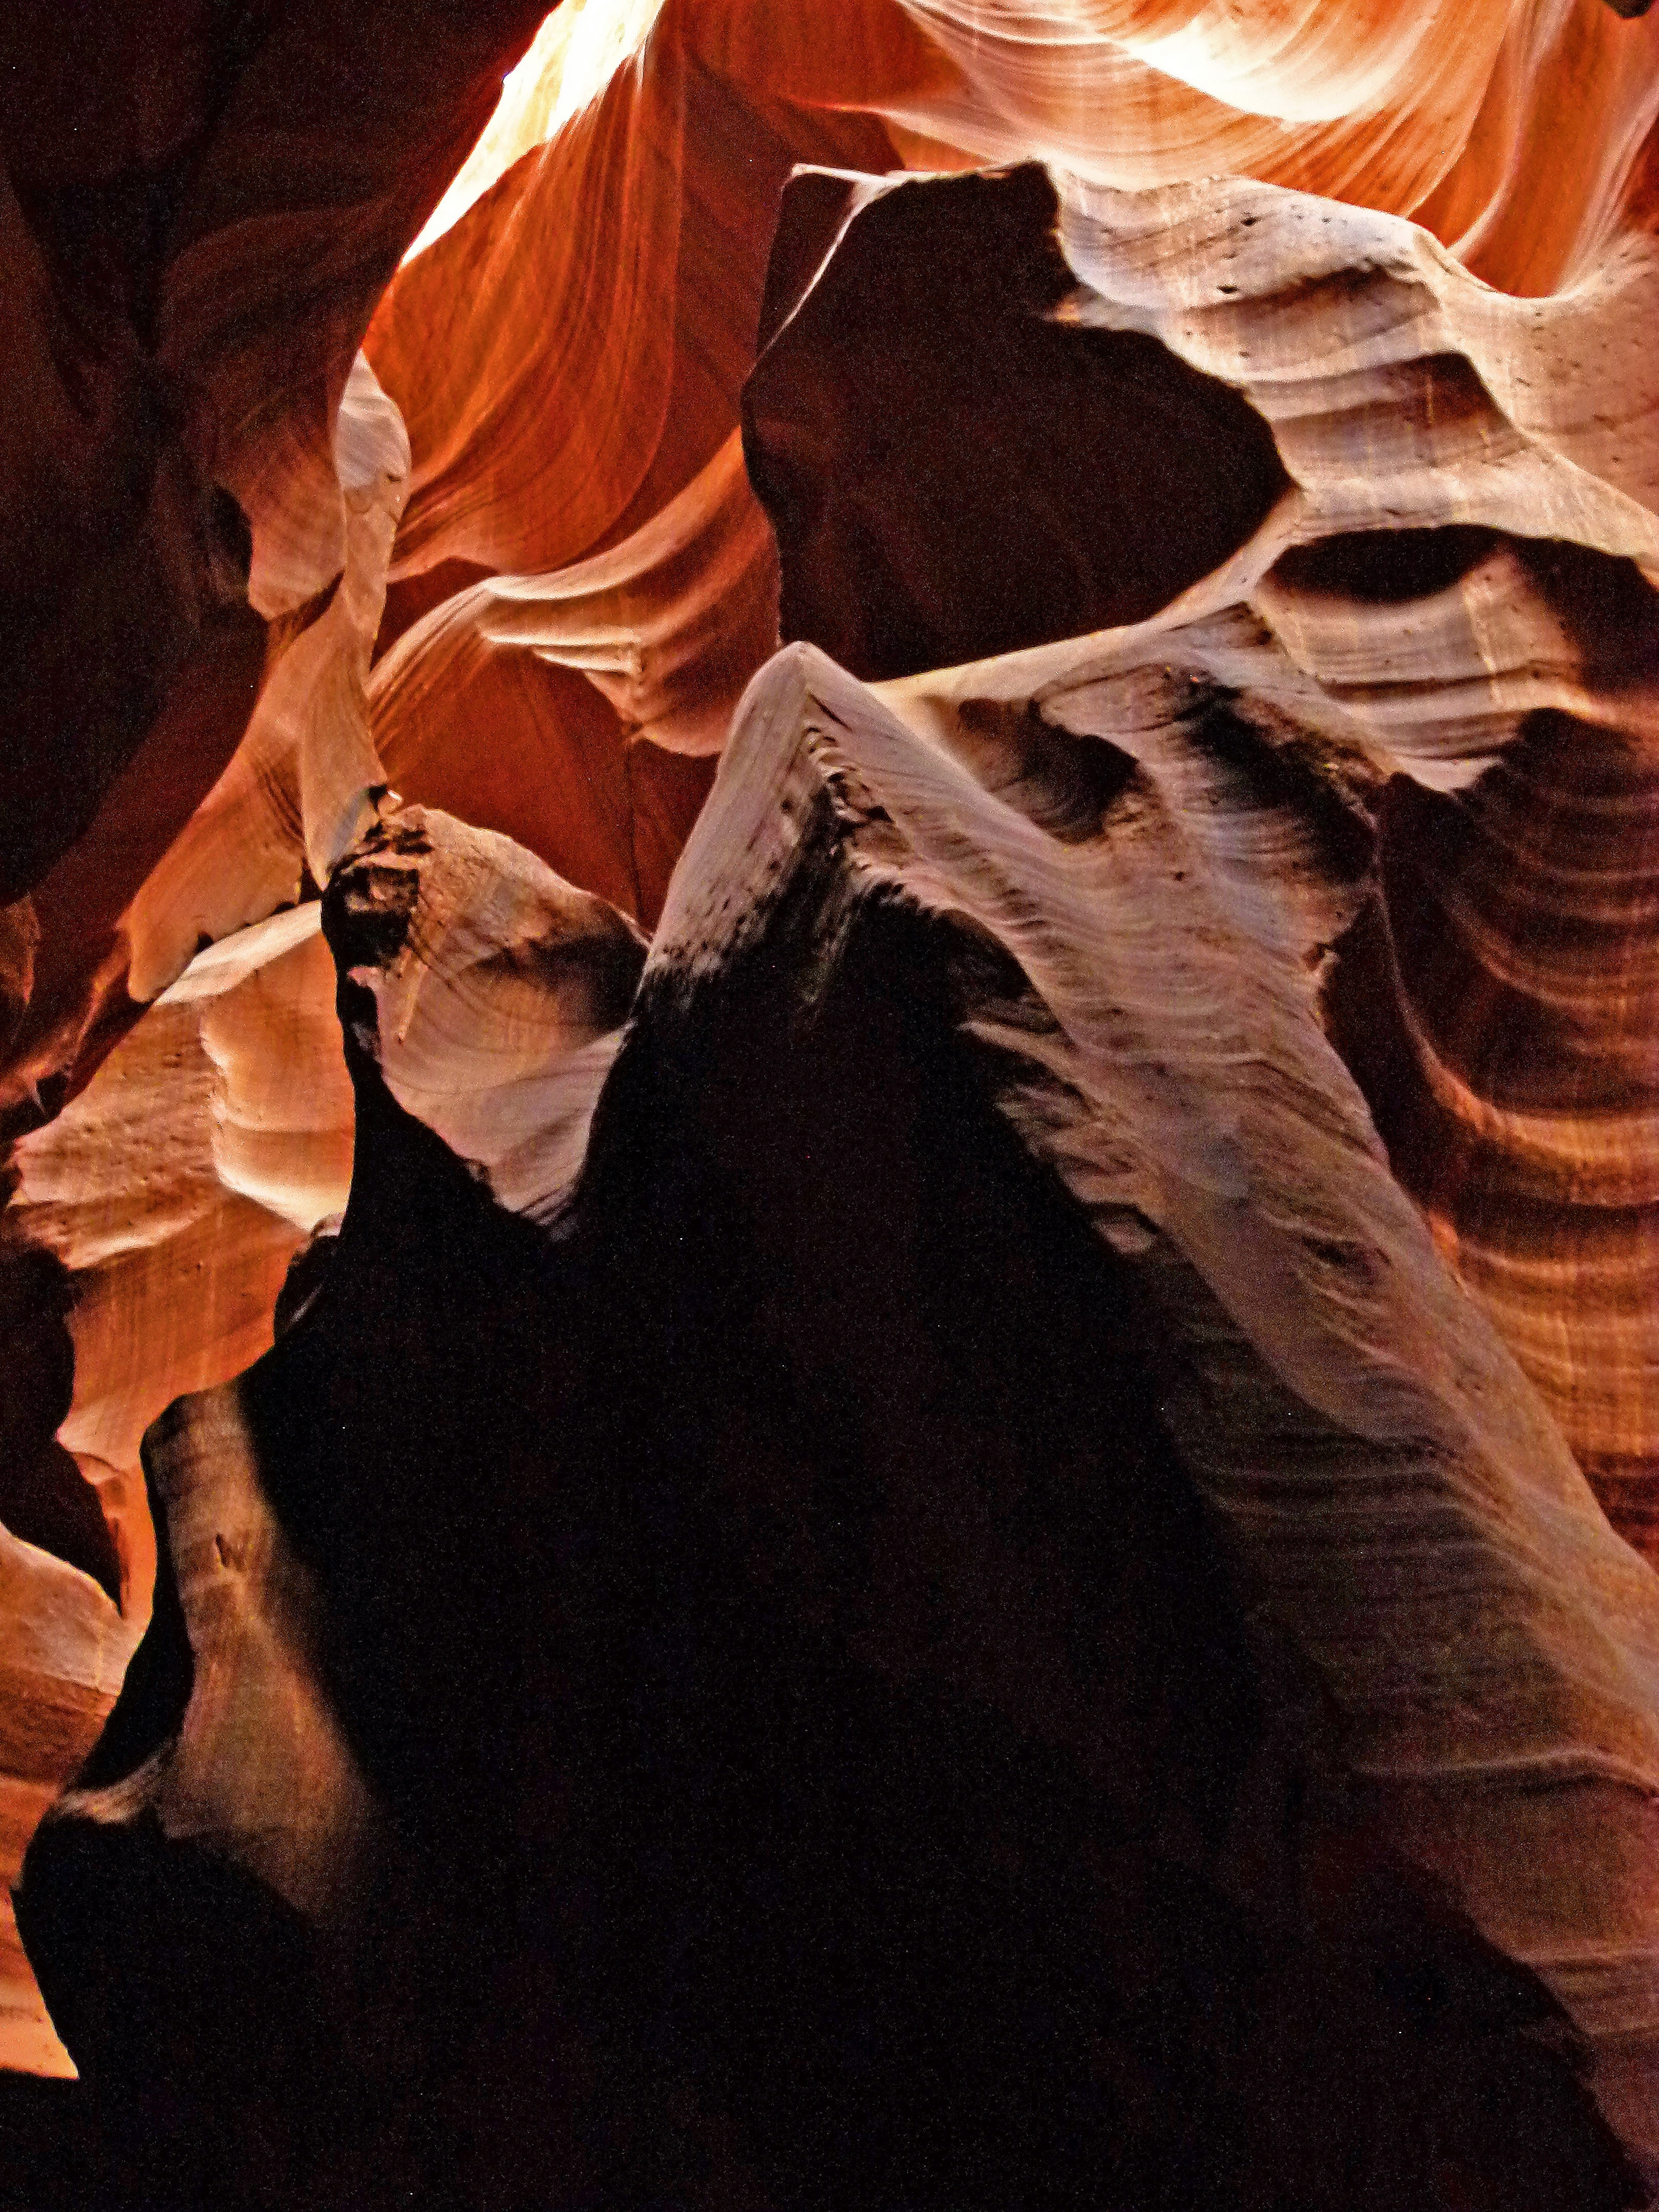
nature, rock, desert, sandstone, formation, dry, cave, scenery, usa, canyon, page, erosion, arizona, temple, hot, tourist attraction, landform, upper antelope slot canyon